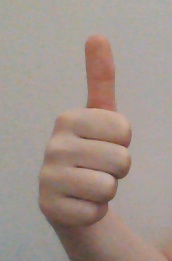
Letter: aleff